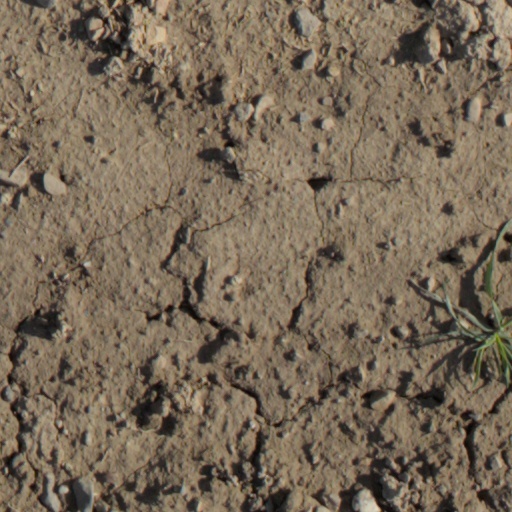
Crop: wheat